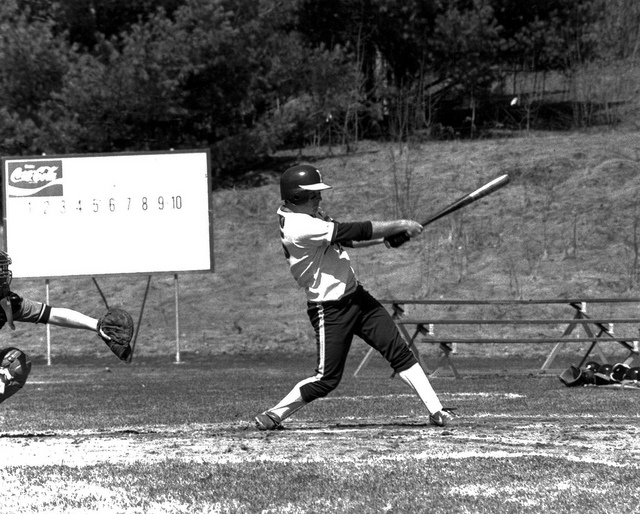
cầu thủ bóng chày đang đứng trên sân đỡ bóng bằng gậy bóng chày